Constitutional Council (France)

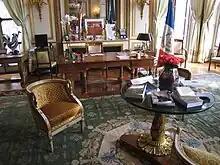
Office of the President of the French Constitutional Council

While since the 19th century the judicial review that the Constitutional Council brings to bear on the acts of the executive branch has played an increasingly large role, the politicians who have framed the successive French institutions have long been reluctant to have the judiciary review legislation. The argument was that un-elected judges should not be able to overrule directly the decisions of the democratically elected legislature. This may also have reflected the poor impression resulting from the political action of the parlements – courts of justice under the ancien régime monarchy: these courts often had chosen to block legislation in order to further the privileges of a small caste in the nation. The idea was that legislation was a political tool, and that the responsibility of legislation should be borne by the legislative body.